Sailing

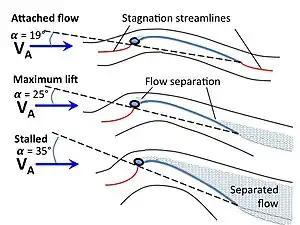
Sail angles of attack (α) and resulting (idealized) flow patterns for attached flow, maximum lift, and stalled for a hypothetical sail. The stagnation streamlines (red) delineate air passing to the leeward side (top) from that passing to the windward (bottom) side of the sail.

"Lift" on a sail, acting as an airfoil, occurs in a direction "perpendicular" to the incident airstream (the apparent wind velocity for the headsail) and is a result of pressure differences between the windward and leeward surfaces and depends on the angle of attack, sail shape, air density, and speed of the apparent wind. The lift force results from the average pressure on the windward surface of the sail being higher than the average pressure on the leeward side. These pressure differences arise in conjunction with the curved airflow. As air follows a curved path along the windward side of a sail, there is a pressure gradient perpendicular to the flow direction with higher pressure on the outside of the curve and lower pressure on the inside. To generate lift, a sail must present an "angle of attack" between the chord line of the sail and the apparent wind velocity. The angle of attack is a function of both the craft's point of sail and how the sail is adjusted with respect to the apparent wind.